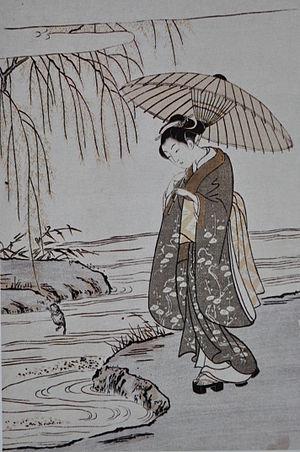
Les e-goyomi, ou egoyomi, sont des calendriers japonais sous forme d'estampes. Conçus à l'origine pour donner, sous une forme attractive, la liste des mois longs du complexe calendrier lunaire japonais, ils revêtirent peu à peu une fonction sociale et culturelle, par le recours aux mitate, références parodiques à la culture classique japonaise ou chinoise.